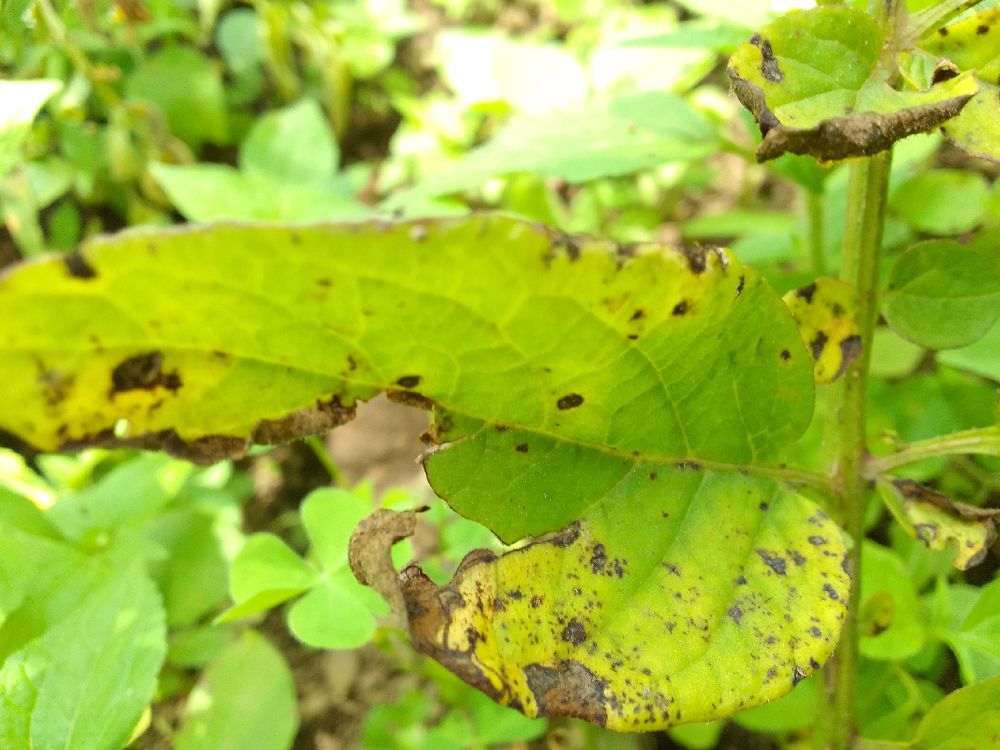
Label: Early blight